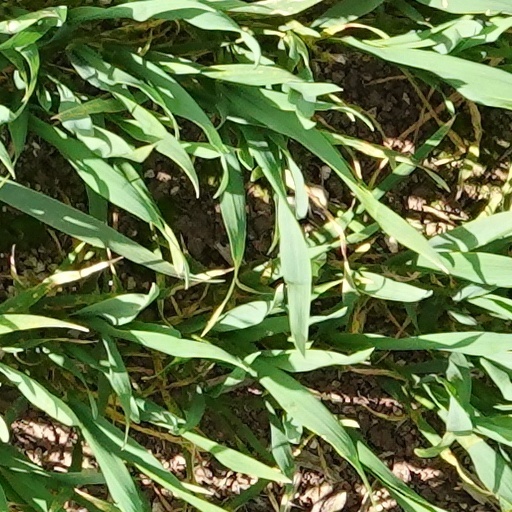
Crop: wheat